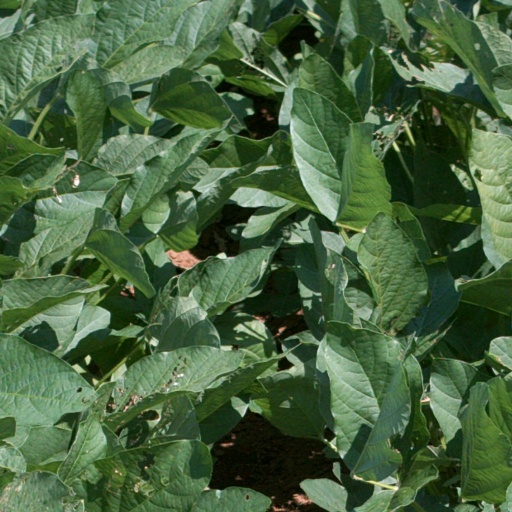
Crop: soybean